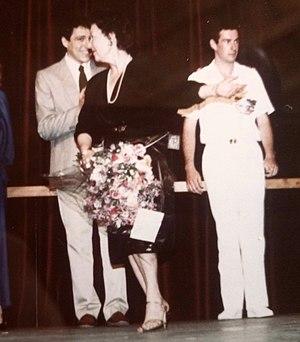
Isabelle Andréani et ses élèves au conservatoire de Toulon. En fond Jean Verne, Paul Médioni 1982. Spectacle de fin d'année. Photo privée Collection Verne
Isabelle Andreani, née le 18 février 1923 et morte le 3 juin 2018, est une chanteuse lyrique mezzo-soprano française. Elle est artiste de la troupe de l'Opéra de Paris au milieu des années 1950 puis titulaire de la Carmen de Georges Bizet en 1960, rôle qu’elle a marquée par son interprétation. Retirée de la scène dans les années 1970, elle devient ensuite professeure de chant.